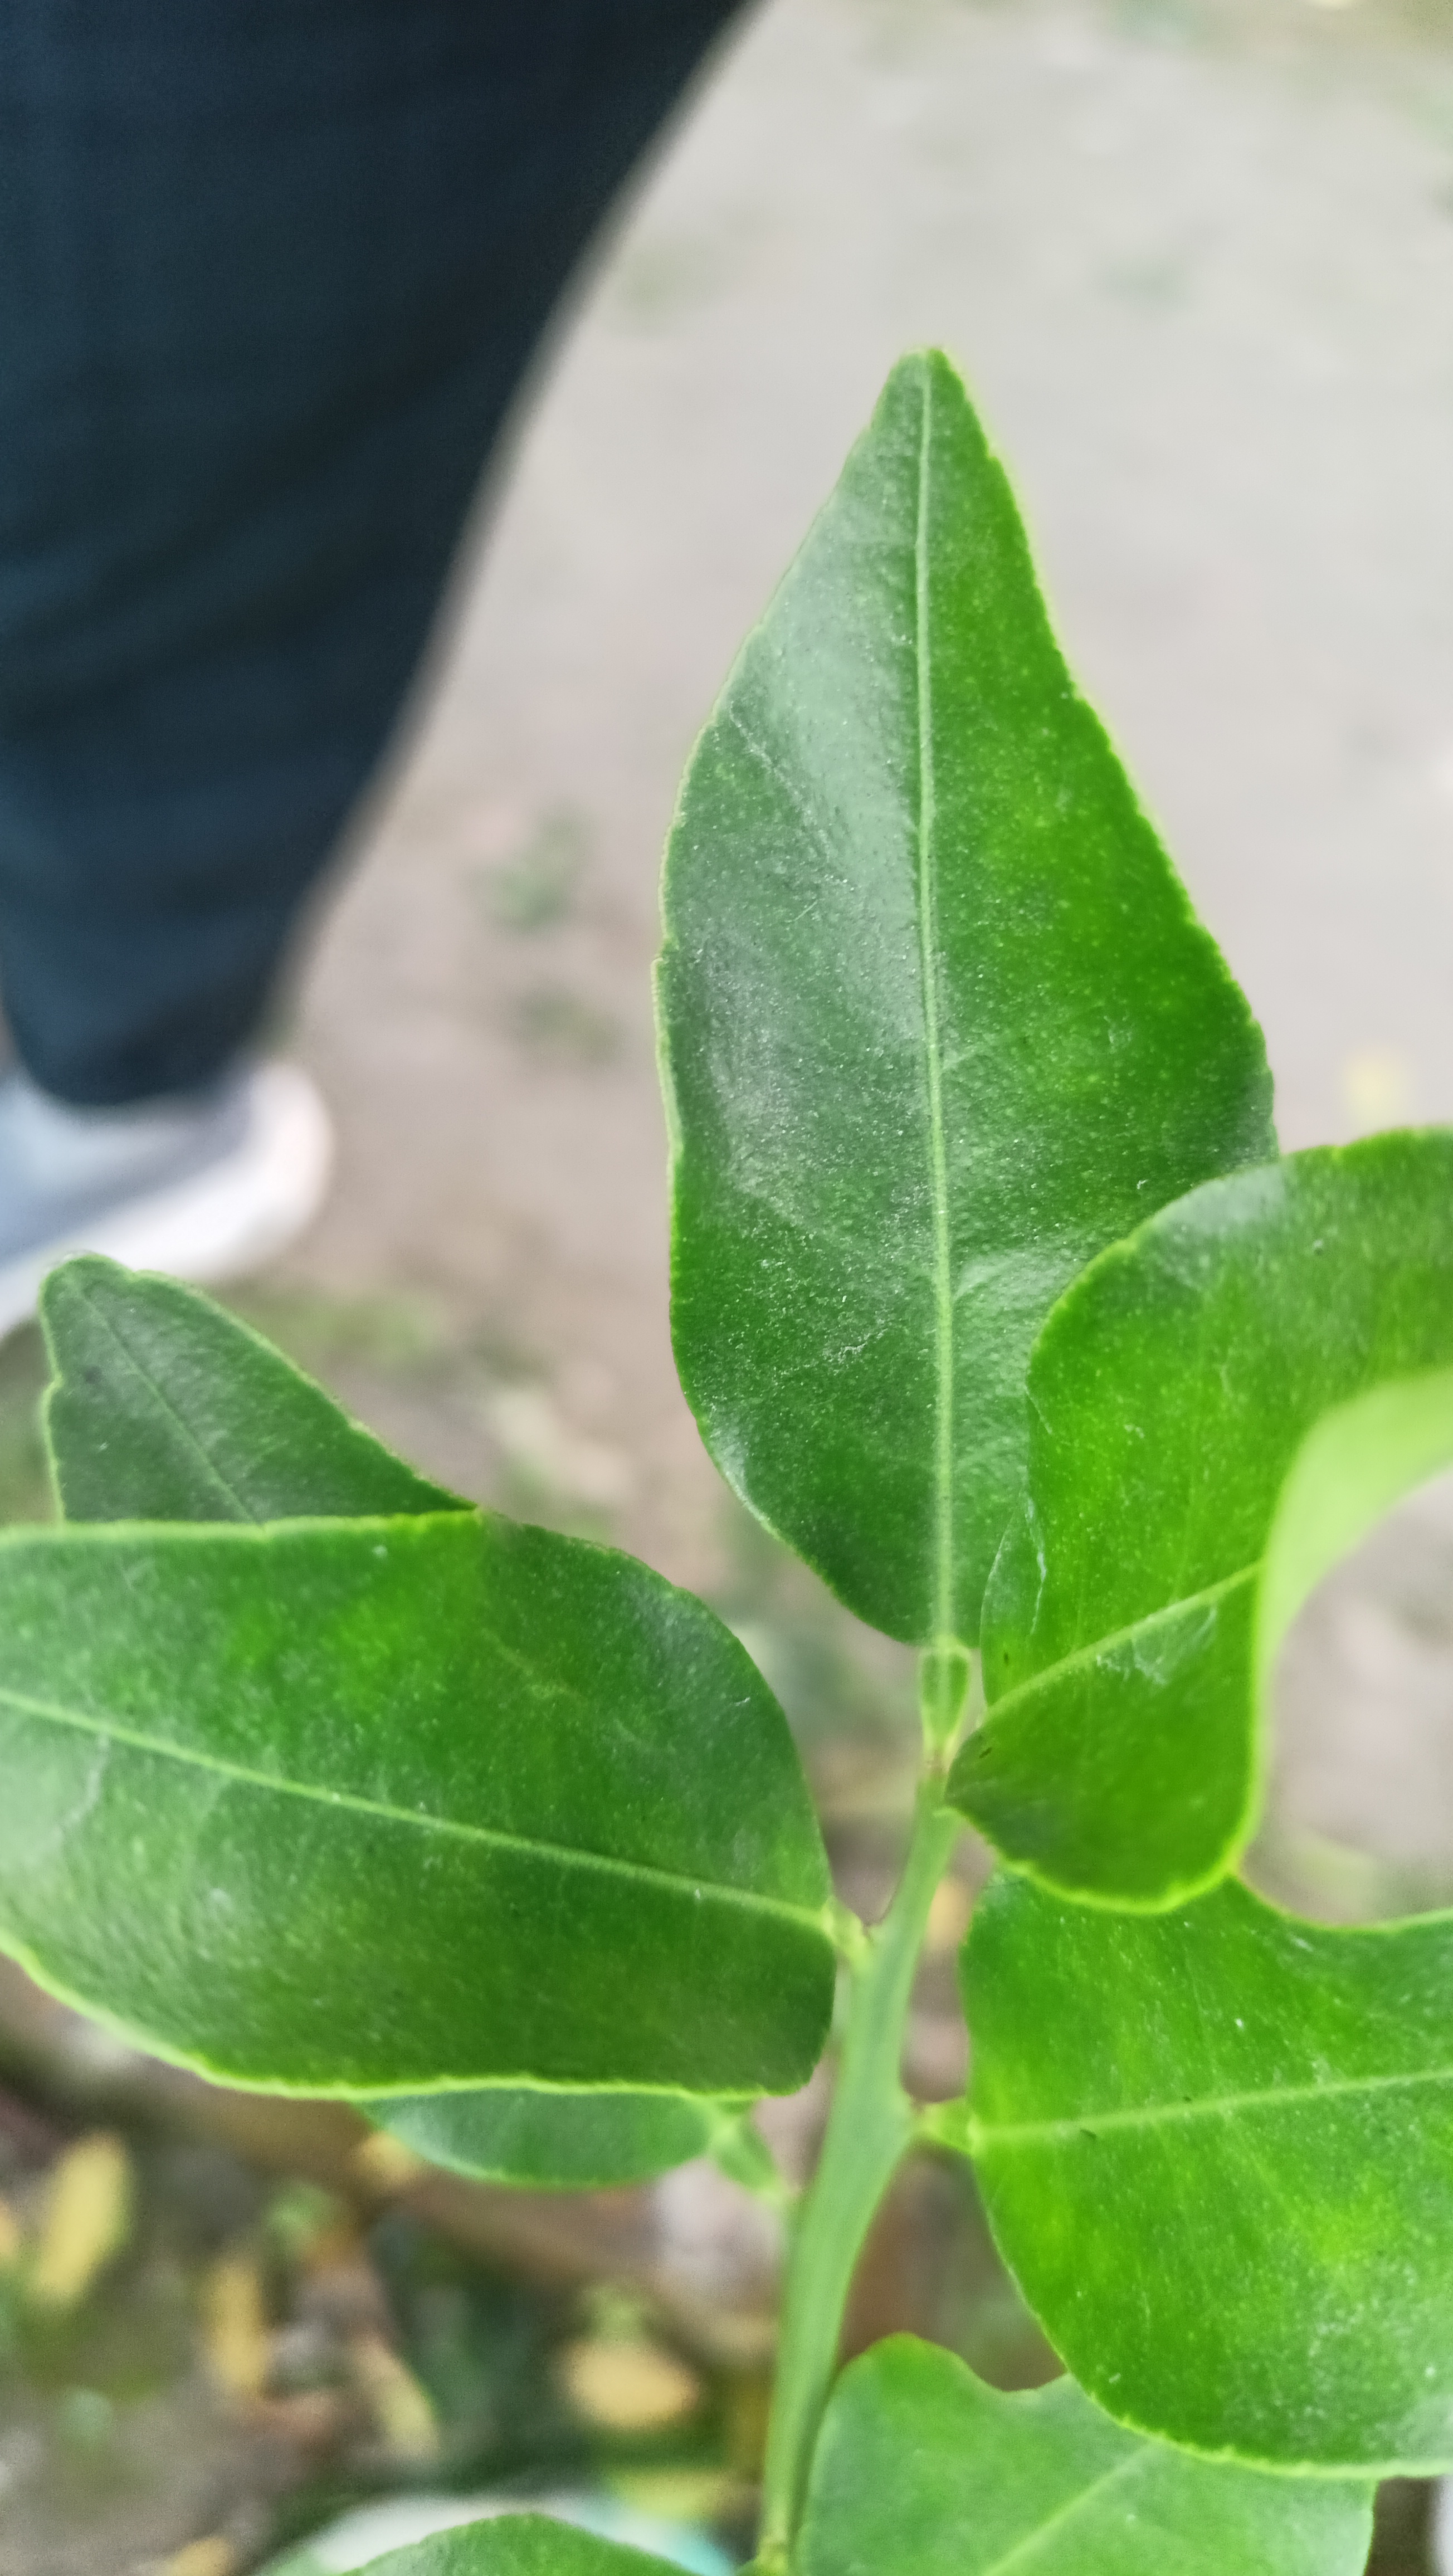
Mandarin leaf variety: Darjeling